John Momis

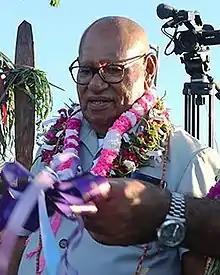
Momis in 2018

John Momis (born 3 March 1942) is a Bougainvillean politician who served as the President of the Autonomous Region of Bougainville in Papua New Guinea between 2010 and 2020.